Royal tours of Australia

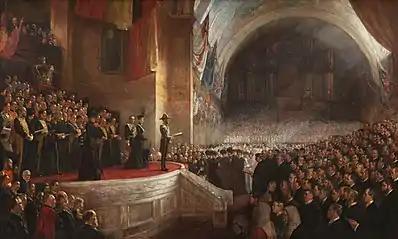
In 1901, Prince George, Duke of Cornwall and York opened the first Australian parliament. Prince George visited Australia with his wife, the Duchess of Cornwall and York.

Prince Alfred then left for Tasmania on 28 November. He arrived in Hobart on 6 January, and was met by the steamship Southern Cross and escorted down the Derwent River. Hobart lit enormous bonfires on the hills around the city to mark the occasion. Prince Alfred's visit to Tasmania was relatively uneventful. He laid the foundation stone of St David's Cathedral, Hobart, and several events were held in his honour. He was then taken by road to the north of the state, and stayed at the country estate of Robert Kermode, Mona Vale. He then visited Ross, Campbell Town, Cleveland, Perth and Launceston, where he planted trees in Prince's Square and turned the first sod for the construction of the Launceston railway terminus.